2007 Indianapolis 500

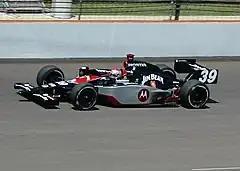
Michael Andretti practicing for the 2007 Indianapolis 500 on May 20

Team Penske won the 31st annual Checkers/Rally's Pit Stop Challenge, their record tenth overall victory in the event. The teams of Hélio Castroneves and Sam Hornish Jr. (both Penske entries) met in the finals with Castroneves and his chief mechanic Rick Rinaman winning the $100,000 first prize after an 8.335-second pit stop.